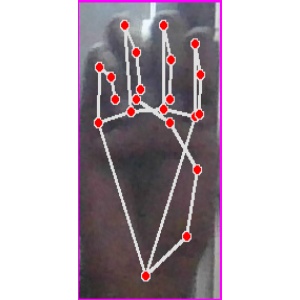
अक्षर: म